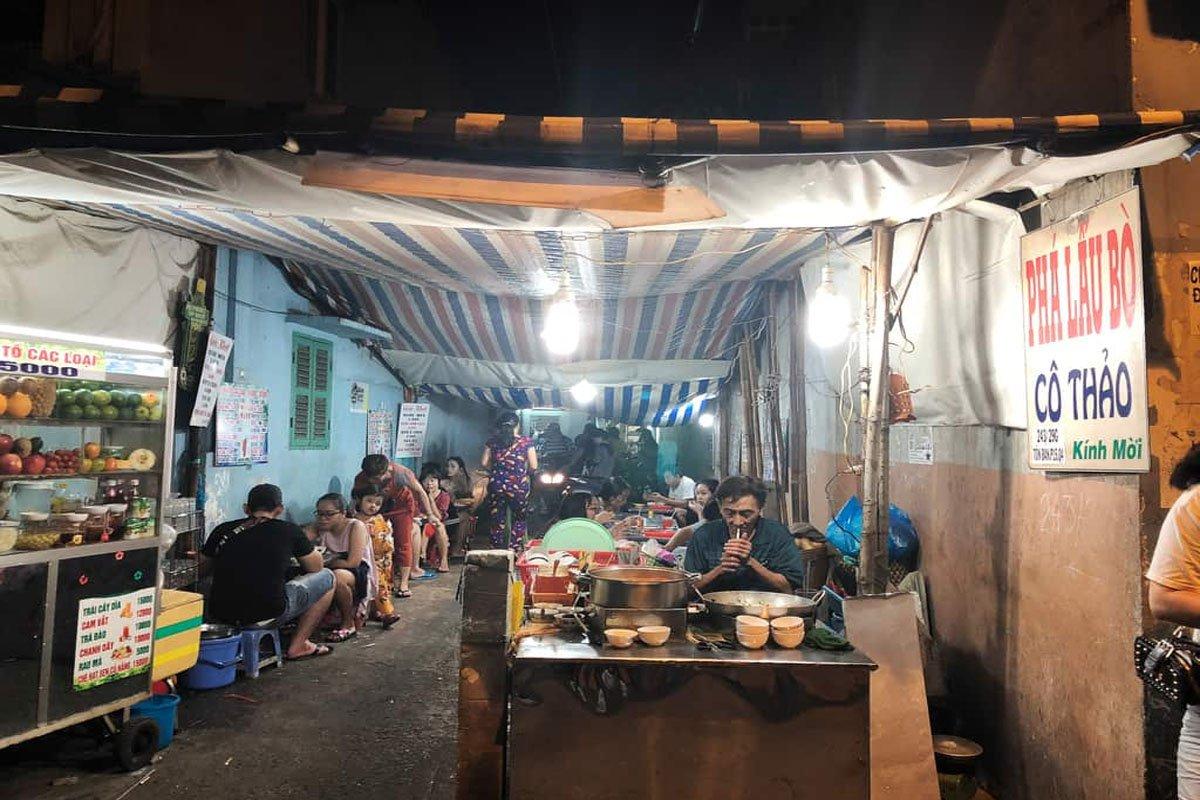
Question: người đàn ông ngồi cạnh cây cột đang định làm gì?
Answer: hút thuốc